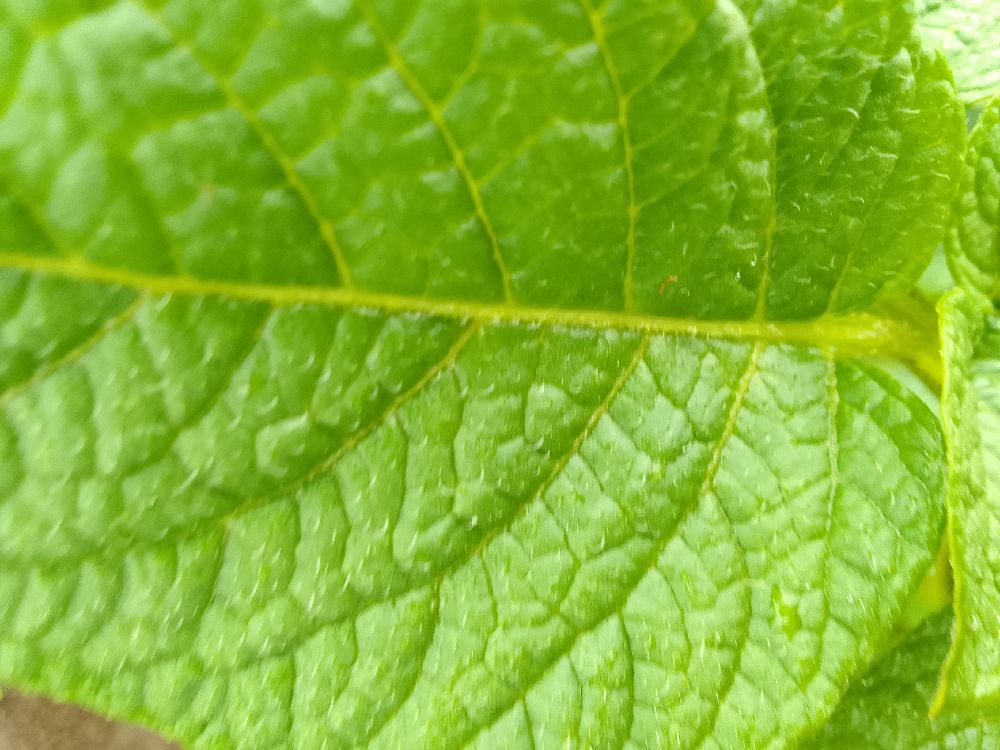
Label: Healthy